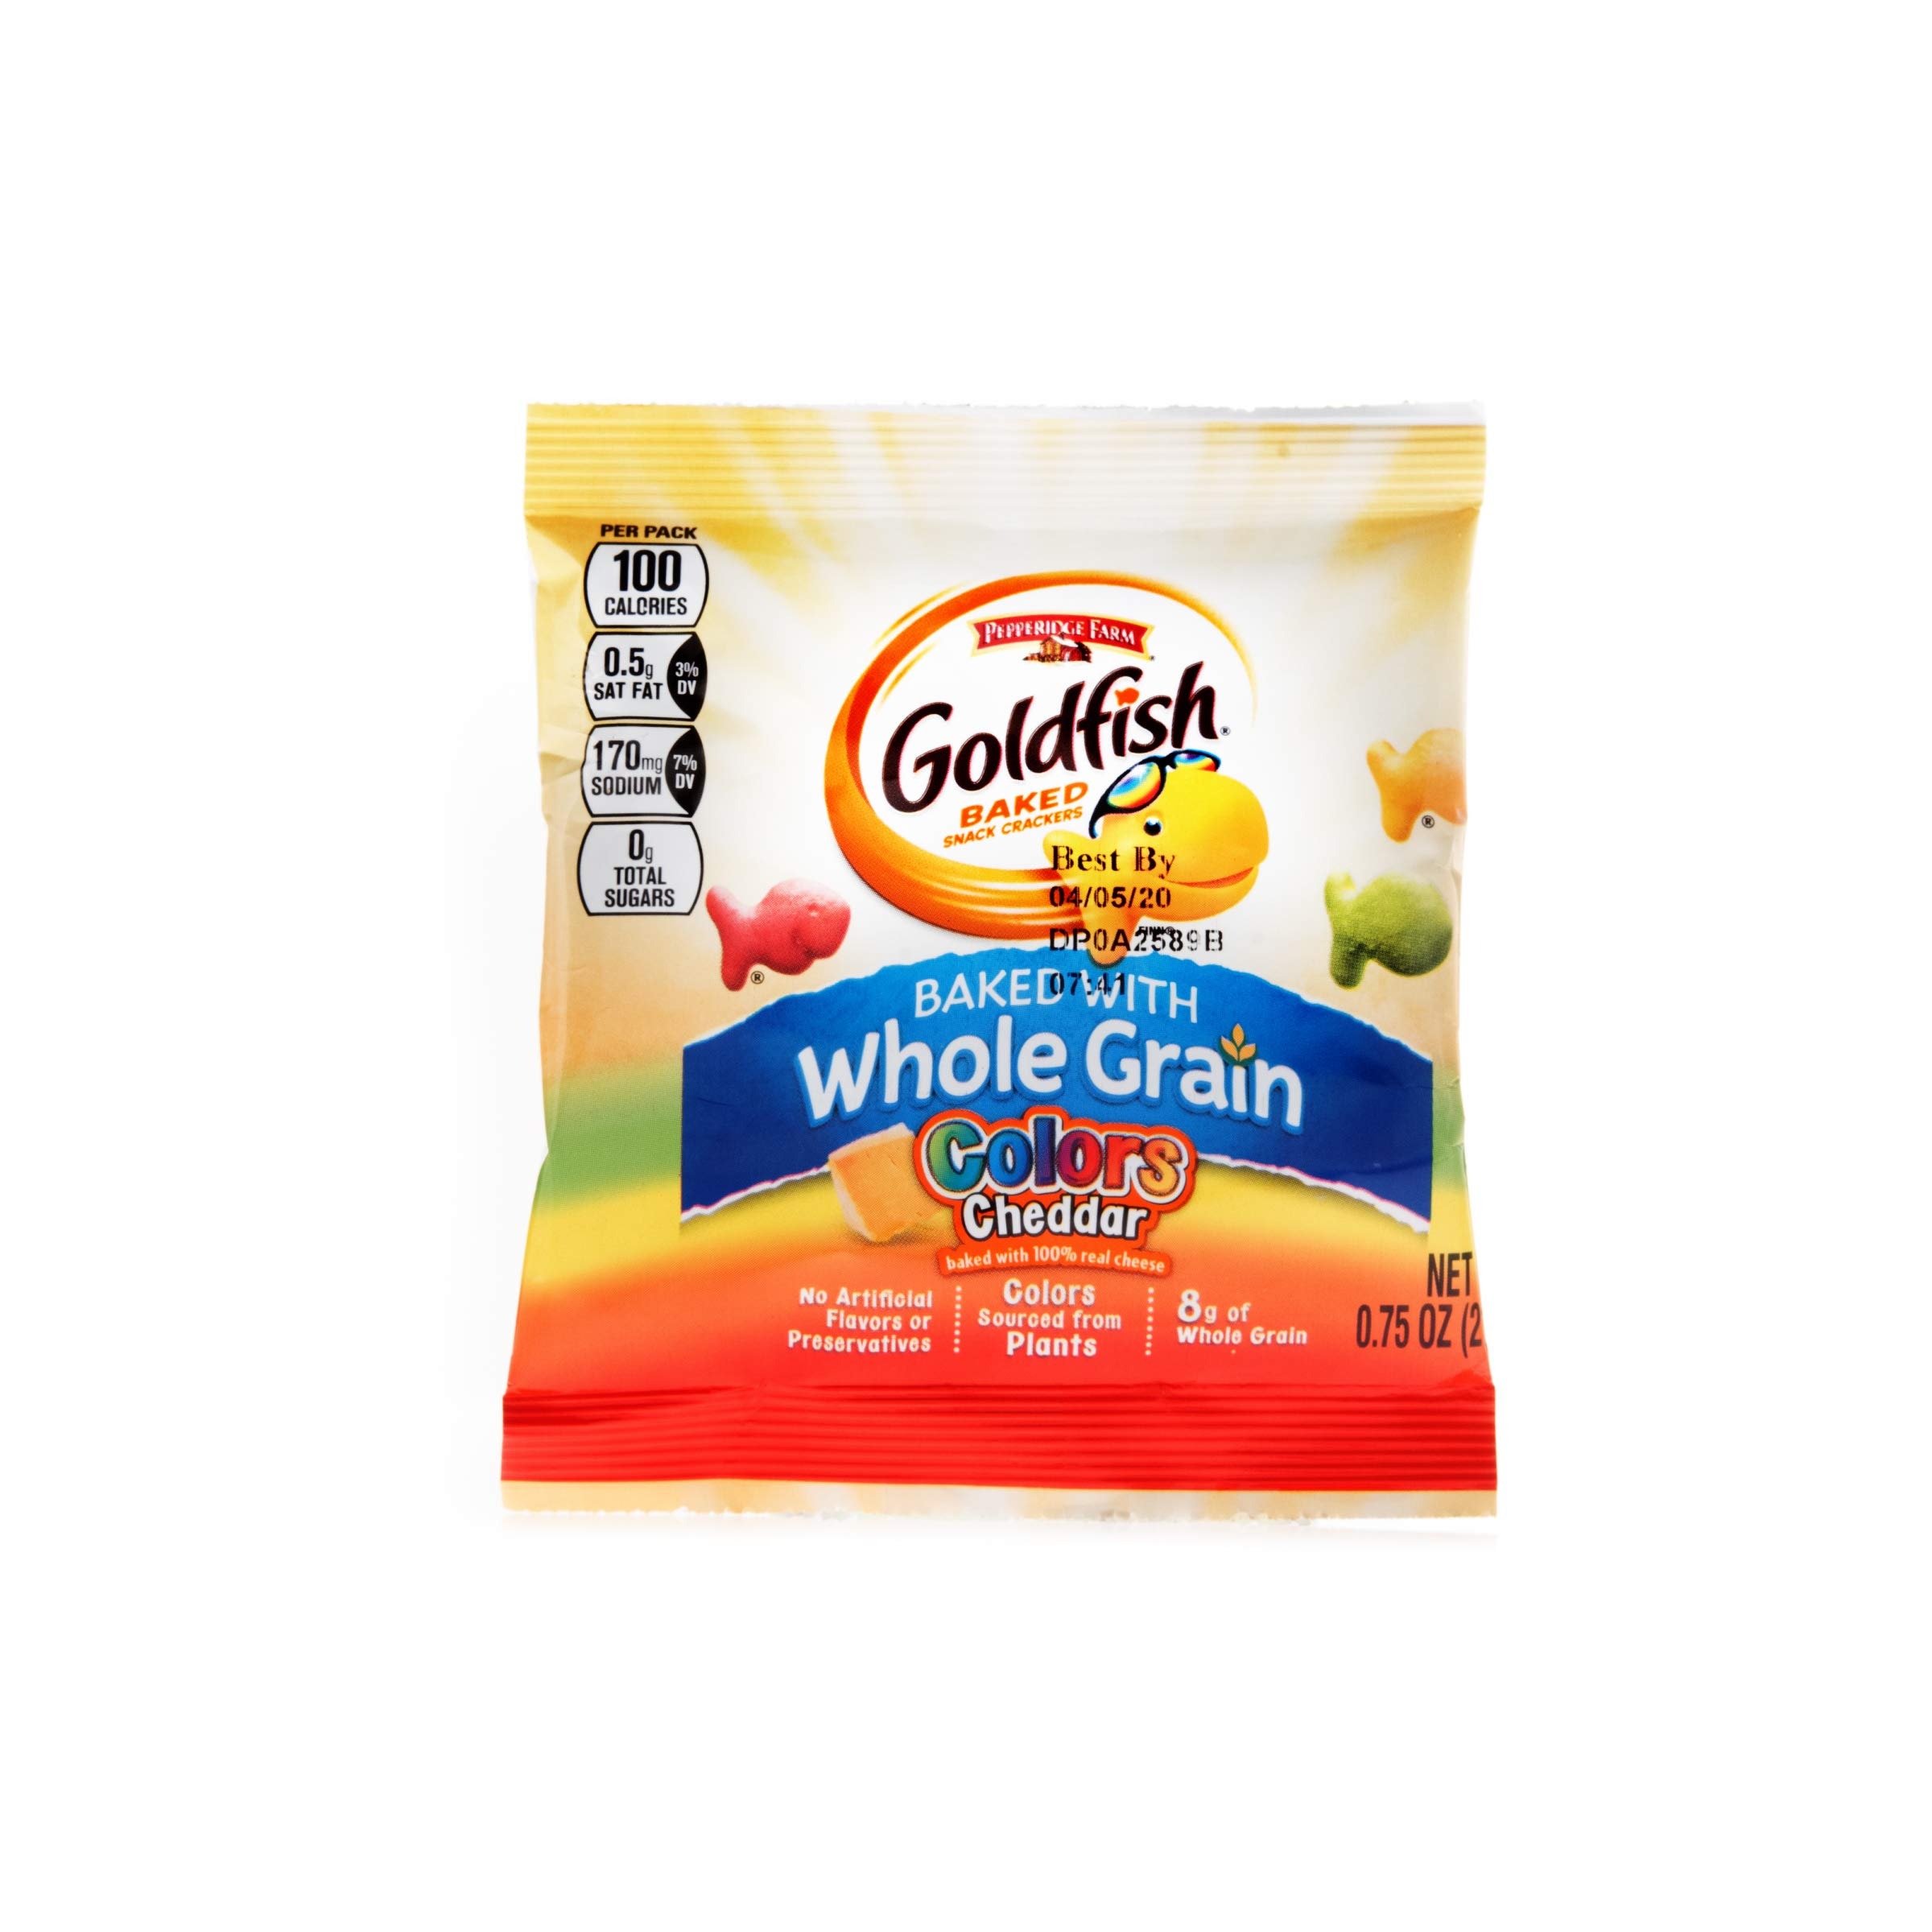
Item Name: Pepperidge Farm Goldfish Whole Grain Snack Crackers, Cheddar Colors, .75 Ounces, Pack of 300
Bullet Point 1: Versatile Goodness: Goldfish Cheddar Made with Whole Grain Crackers are perfect to serve as part of school breakfasts, lunches, as an a la carte snack, in after school programs, summer camps, and more.
Bullet Point 2: Nutrition Matters: A delicious wholegrain-rich and wholesome snack kids love, Goldfish Colors Made with Whole Grain Crackers contain 0 grams of trans fat per serving, no artificial flavors or preservatives, and are Smart Snack compliant.
Bullet Point 3: Wholesome Snack: Each package contains 8 grams of whole grain per serving which provides an excellent way to help fuel students while bringing smiles.
Bullet Point 4: Classic Cheddar Taste: Packed with the flavor and crunch everyone loves, these Goldfish Crackers are baked with 100% real cheddar cheese. Please note, the packaging may vary.
Bullet Point 5: The Snack They Love: Loved by kids of all ages, the delicious taste and instantly recognizable shape and fun colors sourced from plants bring smiles to students’ faces with every bite.
Bullet Point 6: Country string: United States
Value: 0.75
Unit: Ounce

Price: 111.04